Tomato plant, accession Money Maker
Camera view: horizontal (90 deg, fisheye); turntable rotation: 330 degrees
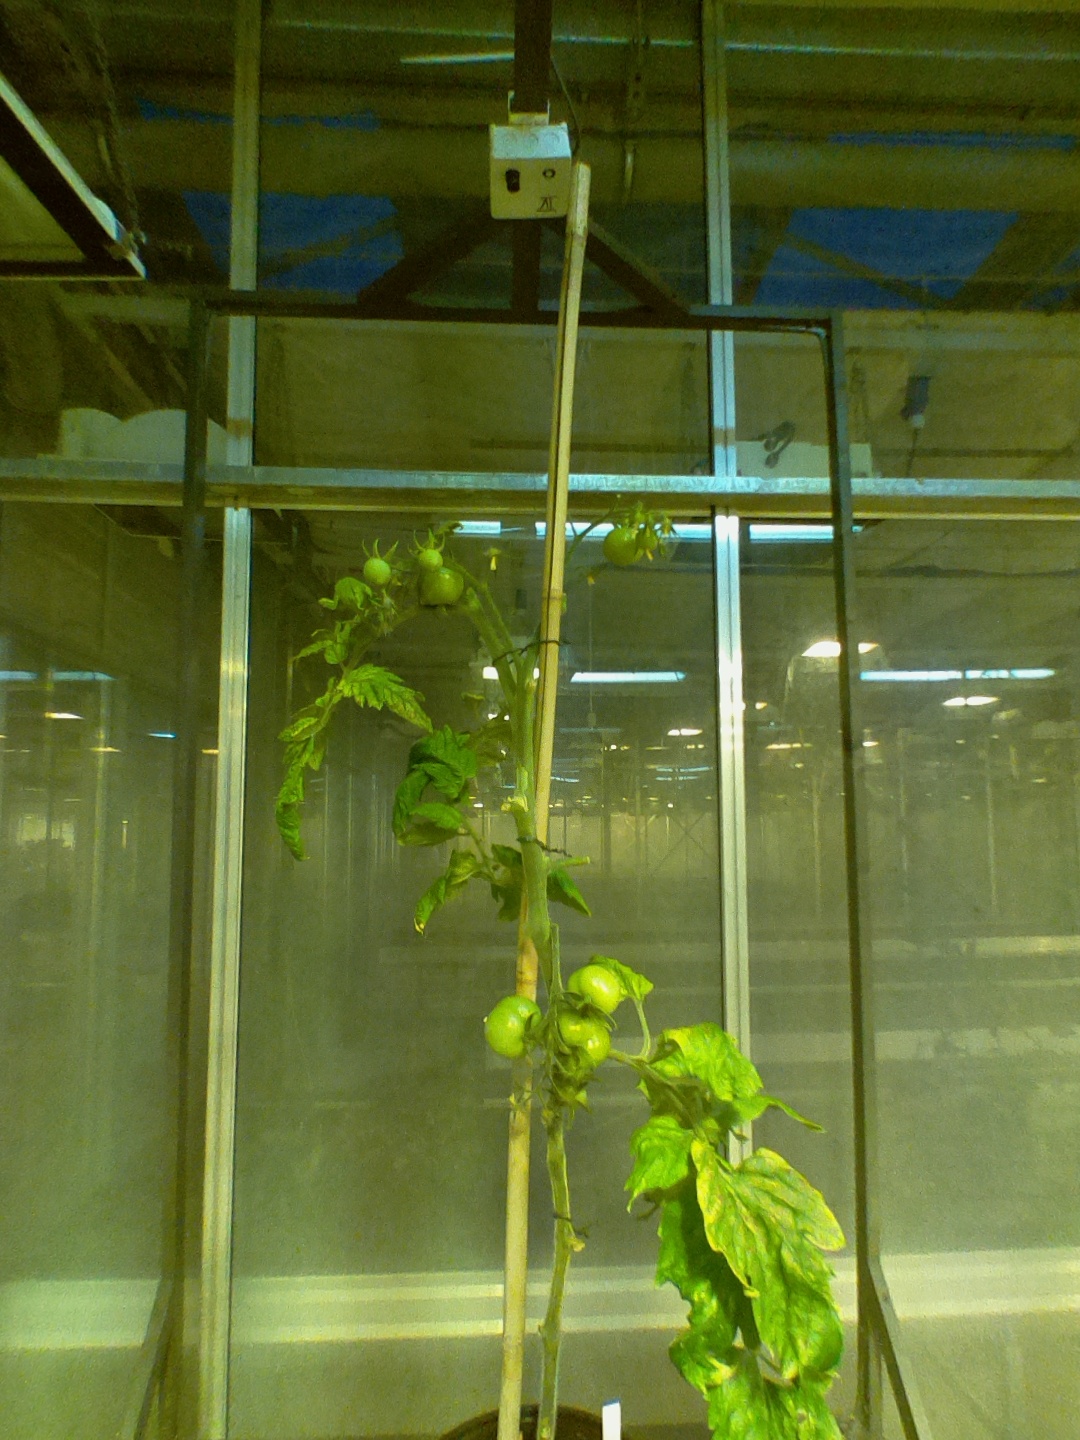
BBCH growth stage 78: 80% -90% of final fruit size